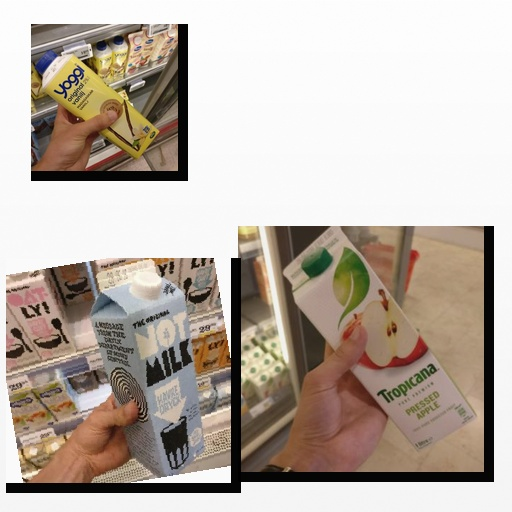
Food items: vanilla_yogurt, oat_milk, apple_juice